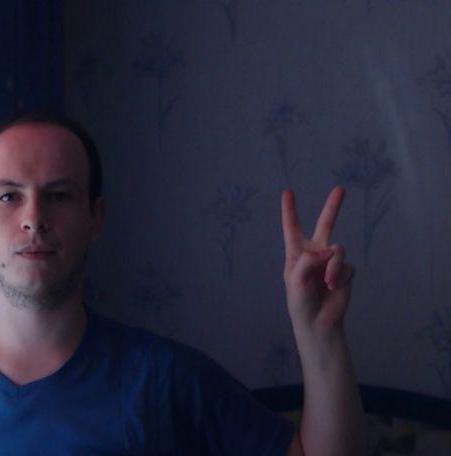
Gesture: peace